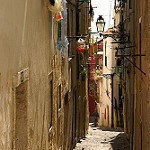
Scene: Outdoor